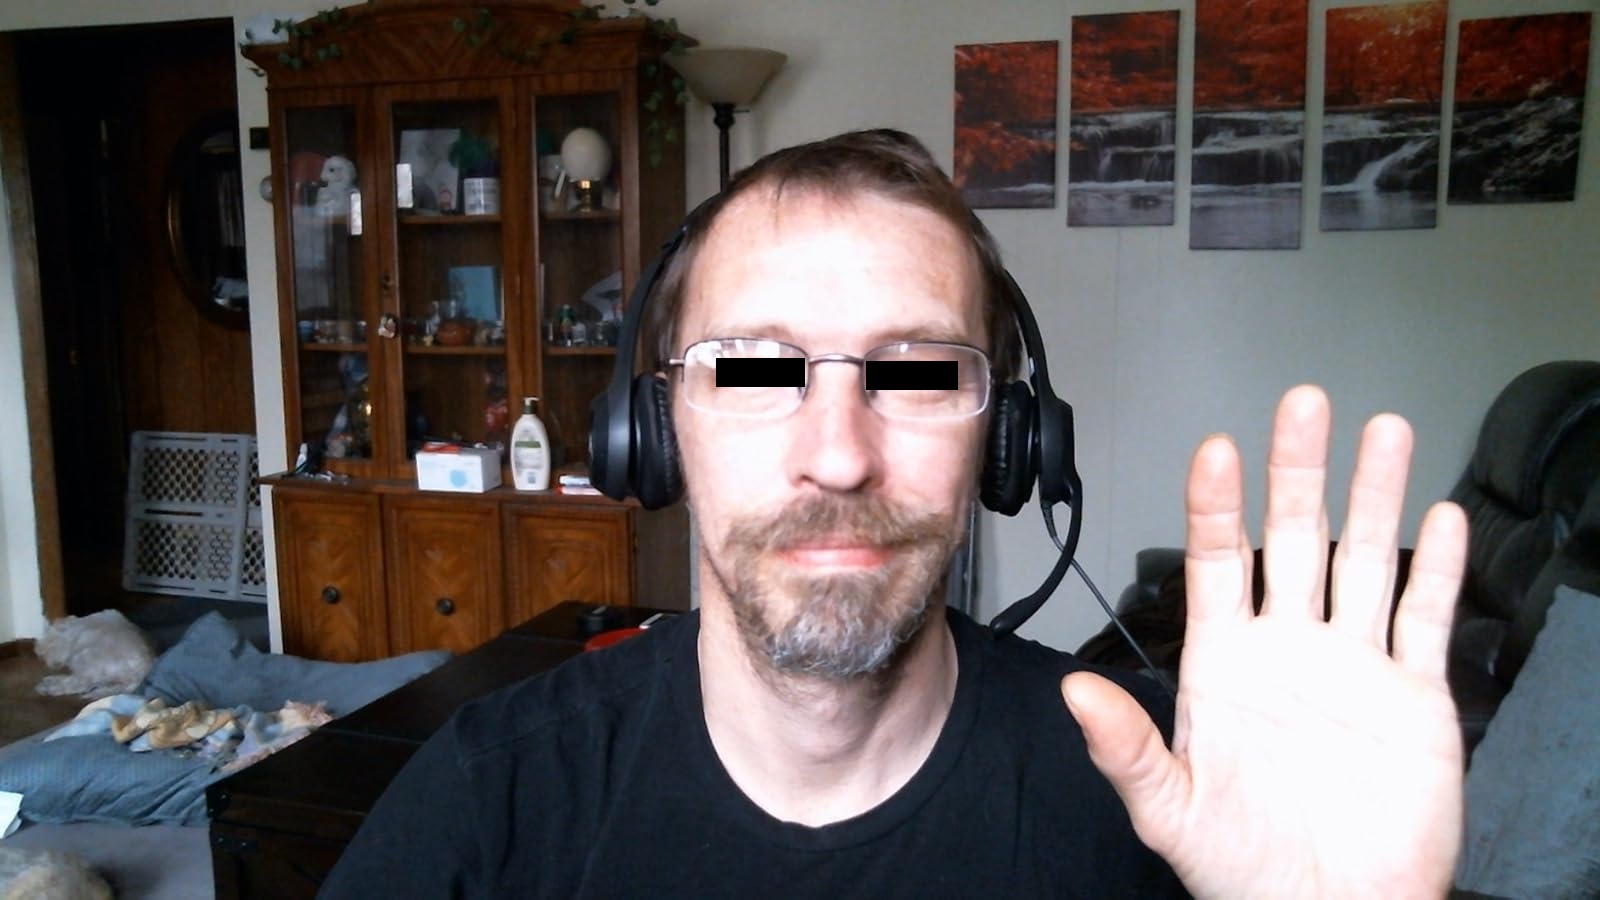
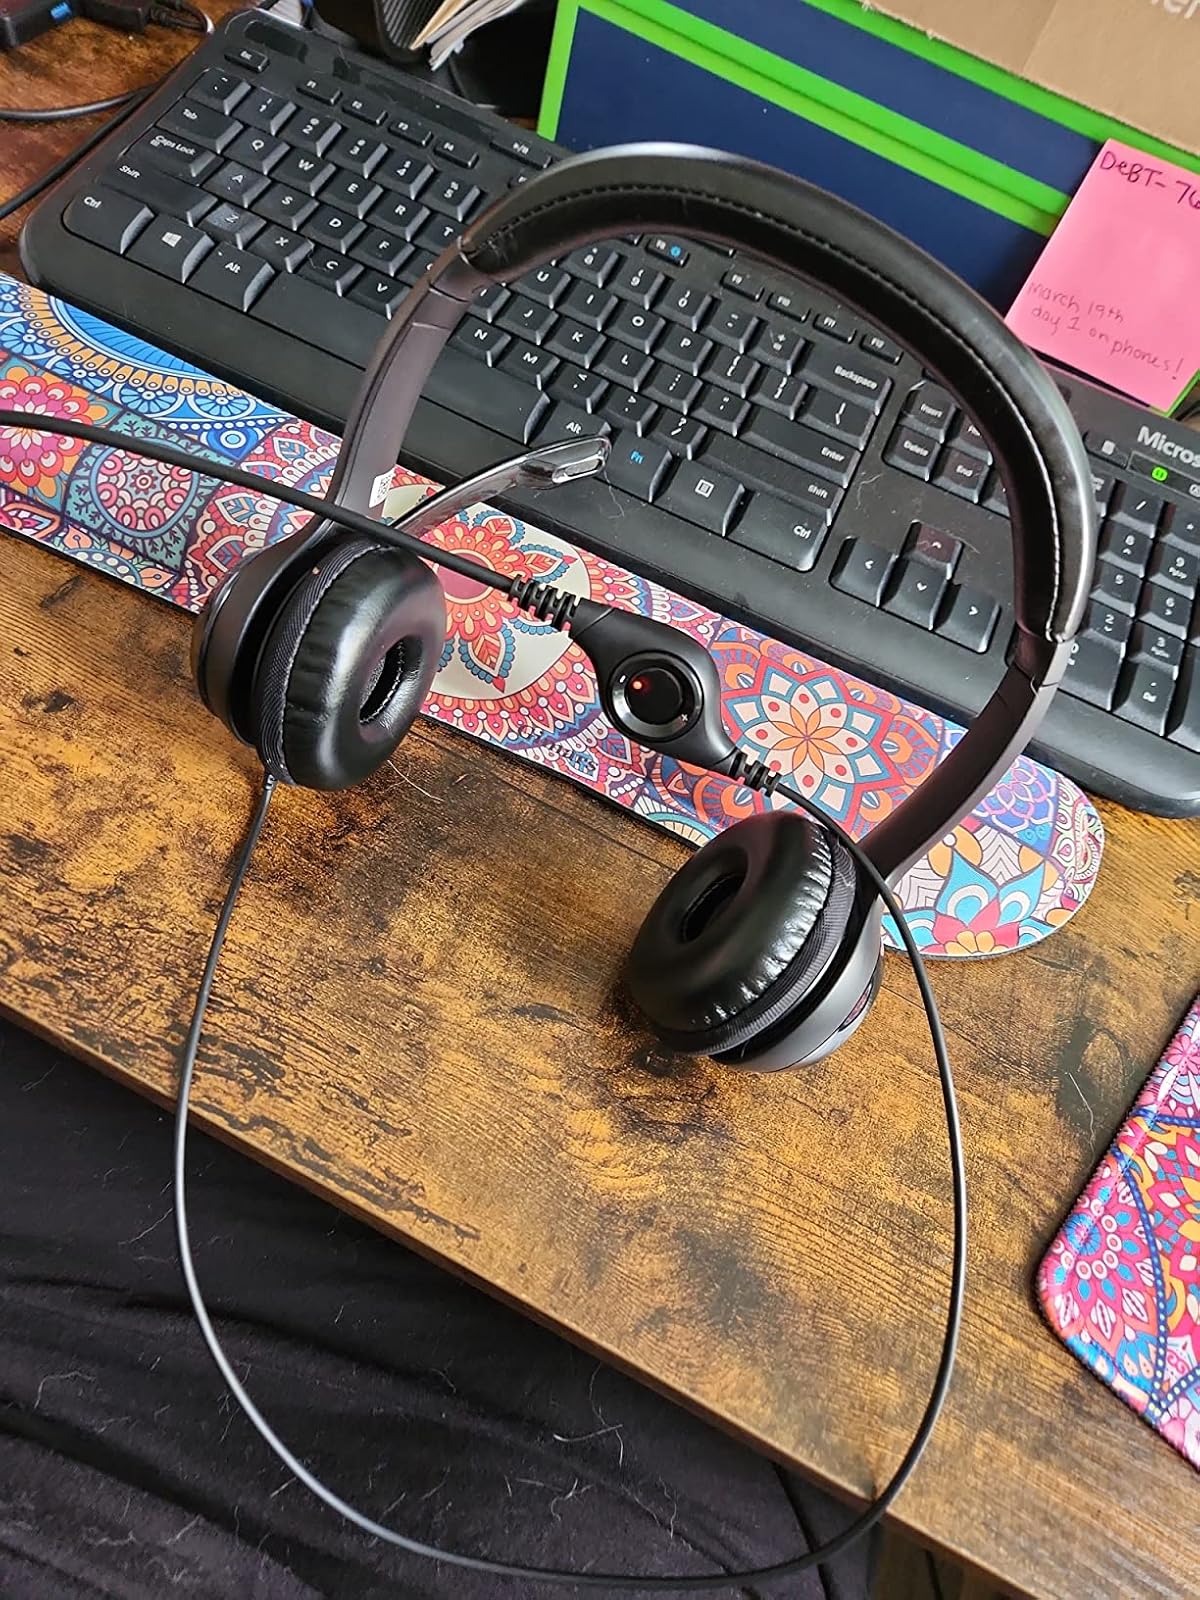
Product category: headphones
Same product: yes